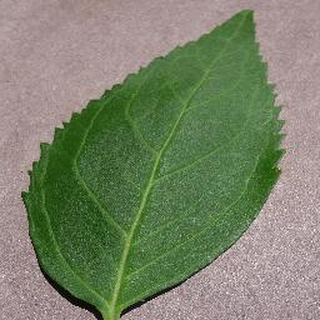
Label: healthy_cherry